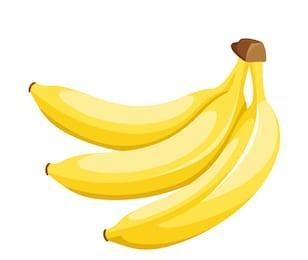
Label: banana